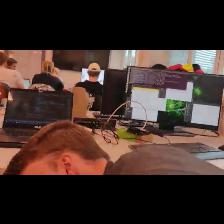
Label: Human